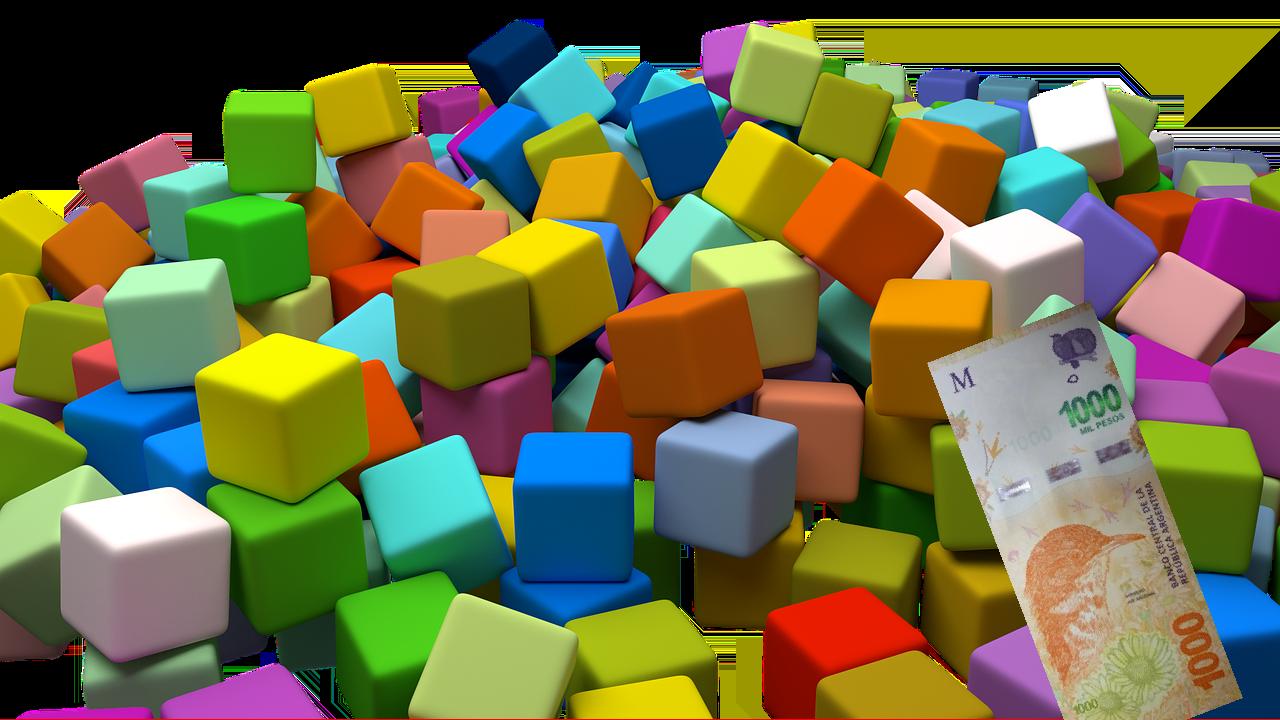
Denominación: 1000